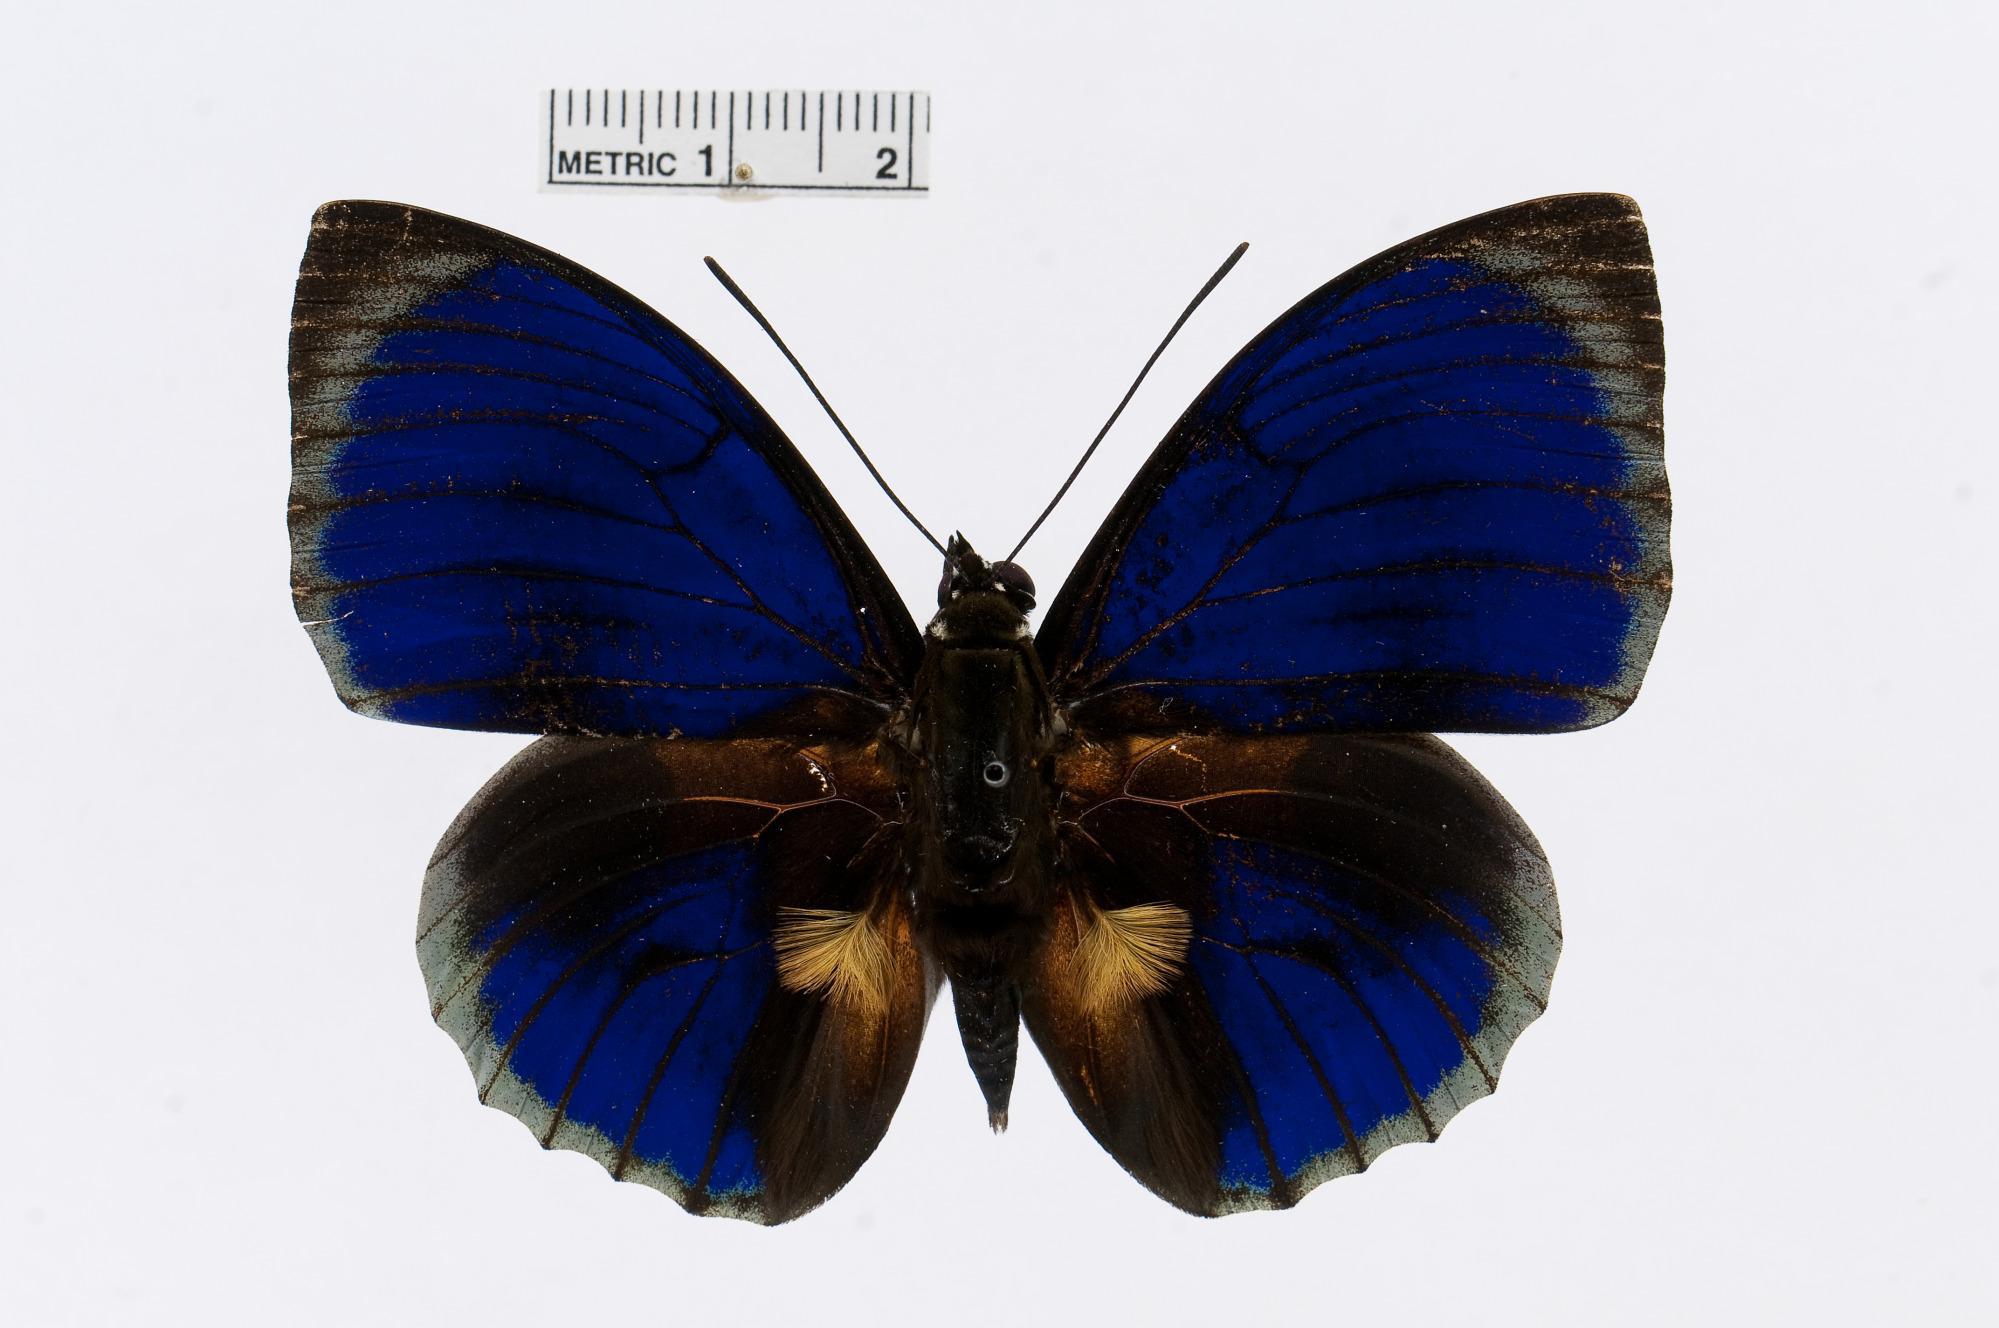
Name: Agrias beata
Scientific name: Agrias beata Staudinger, 1885
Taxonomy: Animalia, Arthropoda, Insecta, Lepidoptera, Nymphalidae, Charaxinae
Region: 200
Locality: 20 km. from Iquitos, [Not Stated], Loreto, Peru
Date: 19-Jul